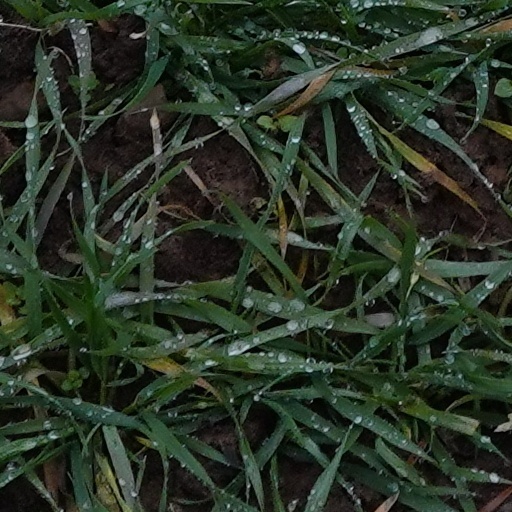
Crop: wheat